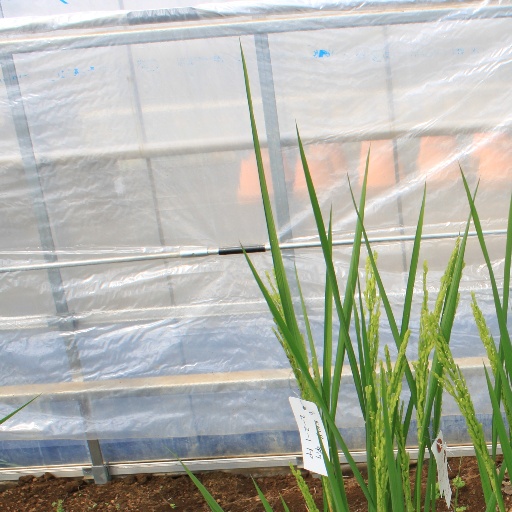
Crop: rice